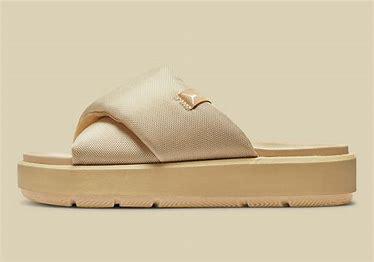
Brand: Jordan
Model: Sophia